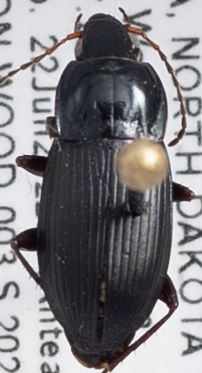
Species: Poecilus lucublandus
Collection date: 2022-06-22
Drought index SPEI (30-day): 1.706
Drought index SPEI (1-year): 1.22
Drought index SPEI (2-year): -0.84